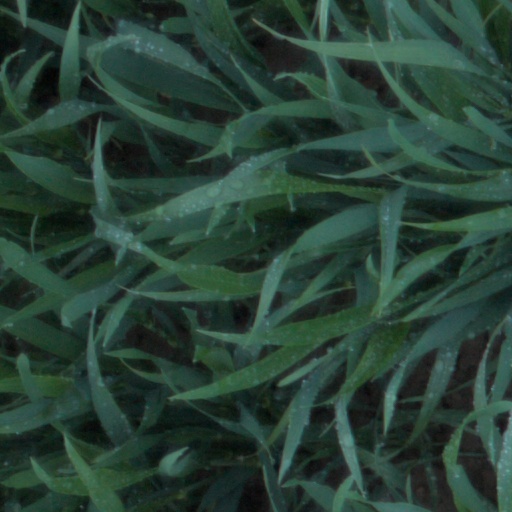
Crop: wheat